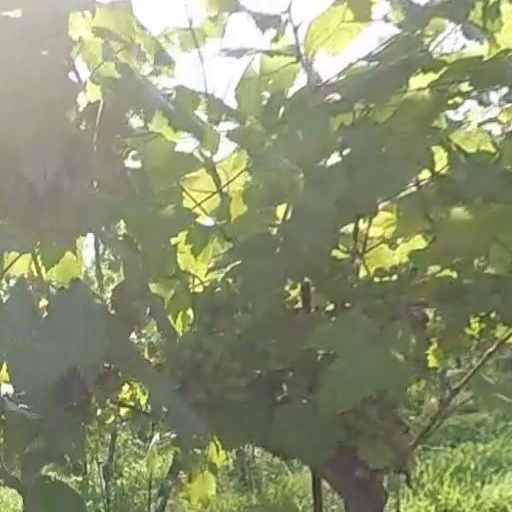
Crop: grape